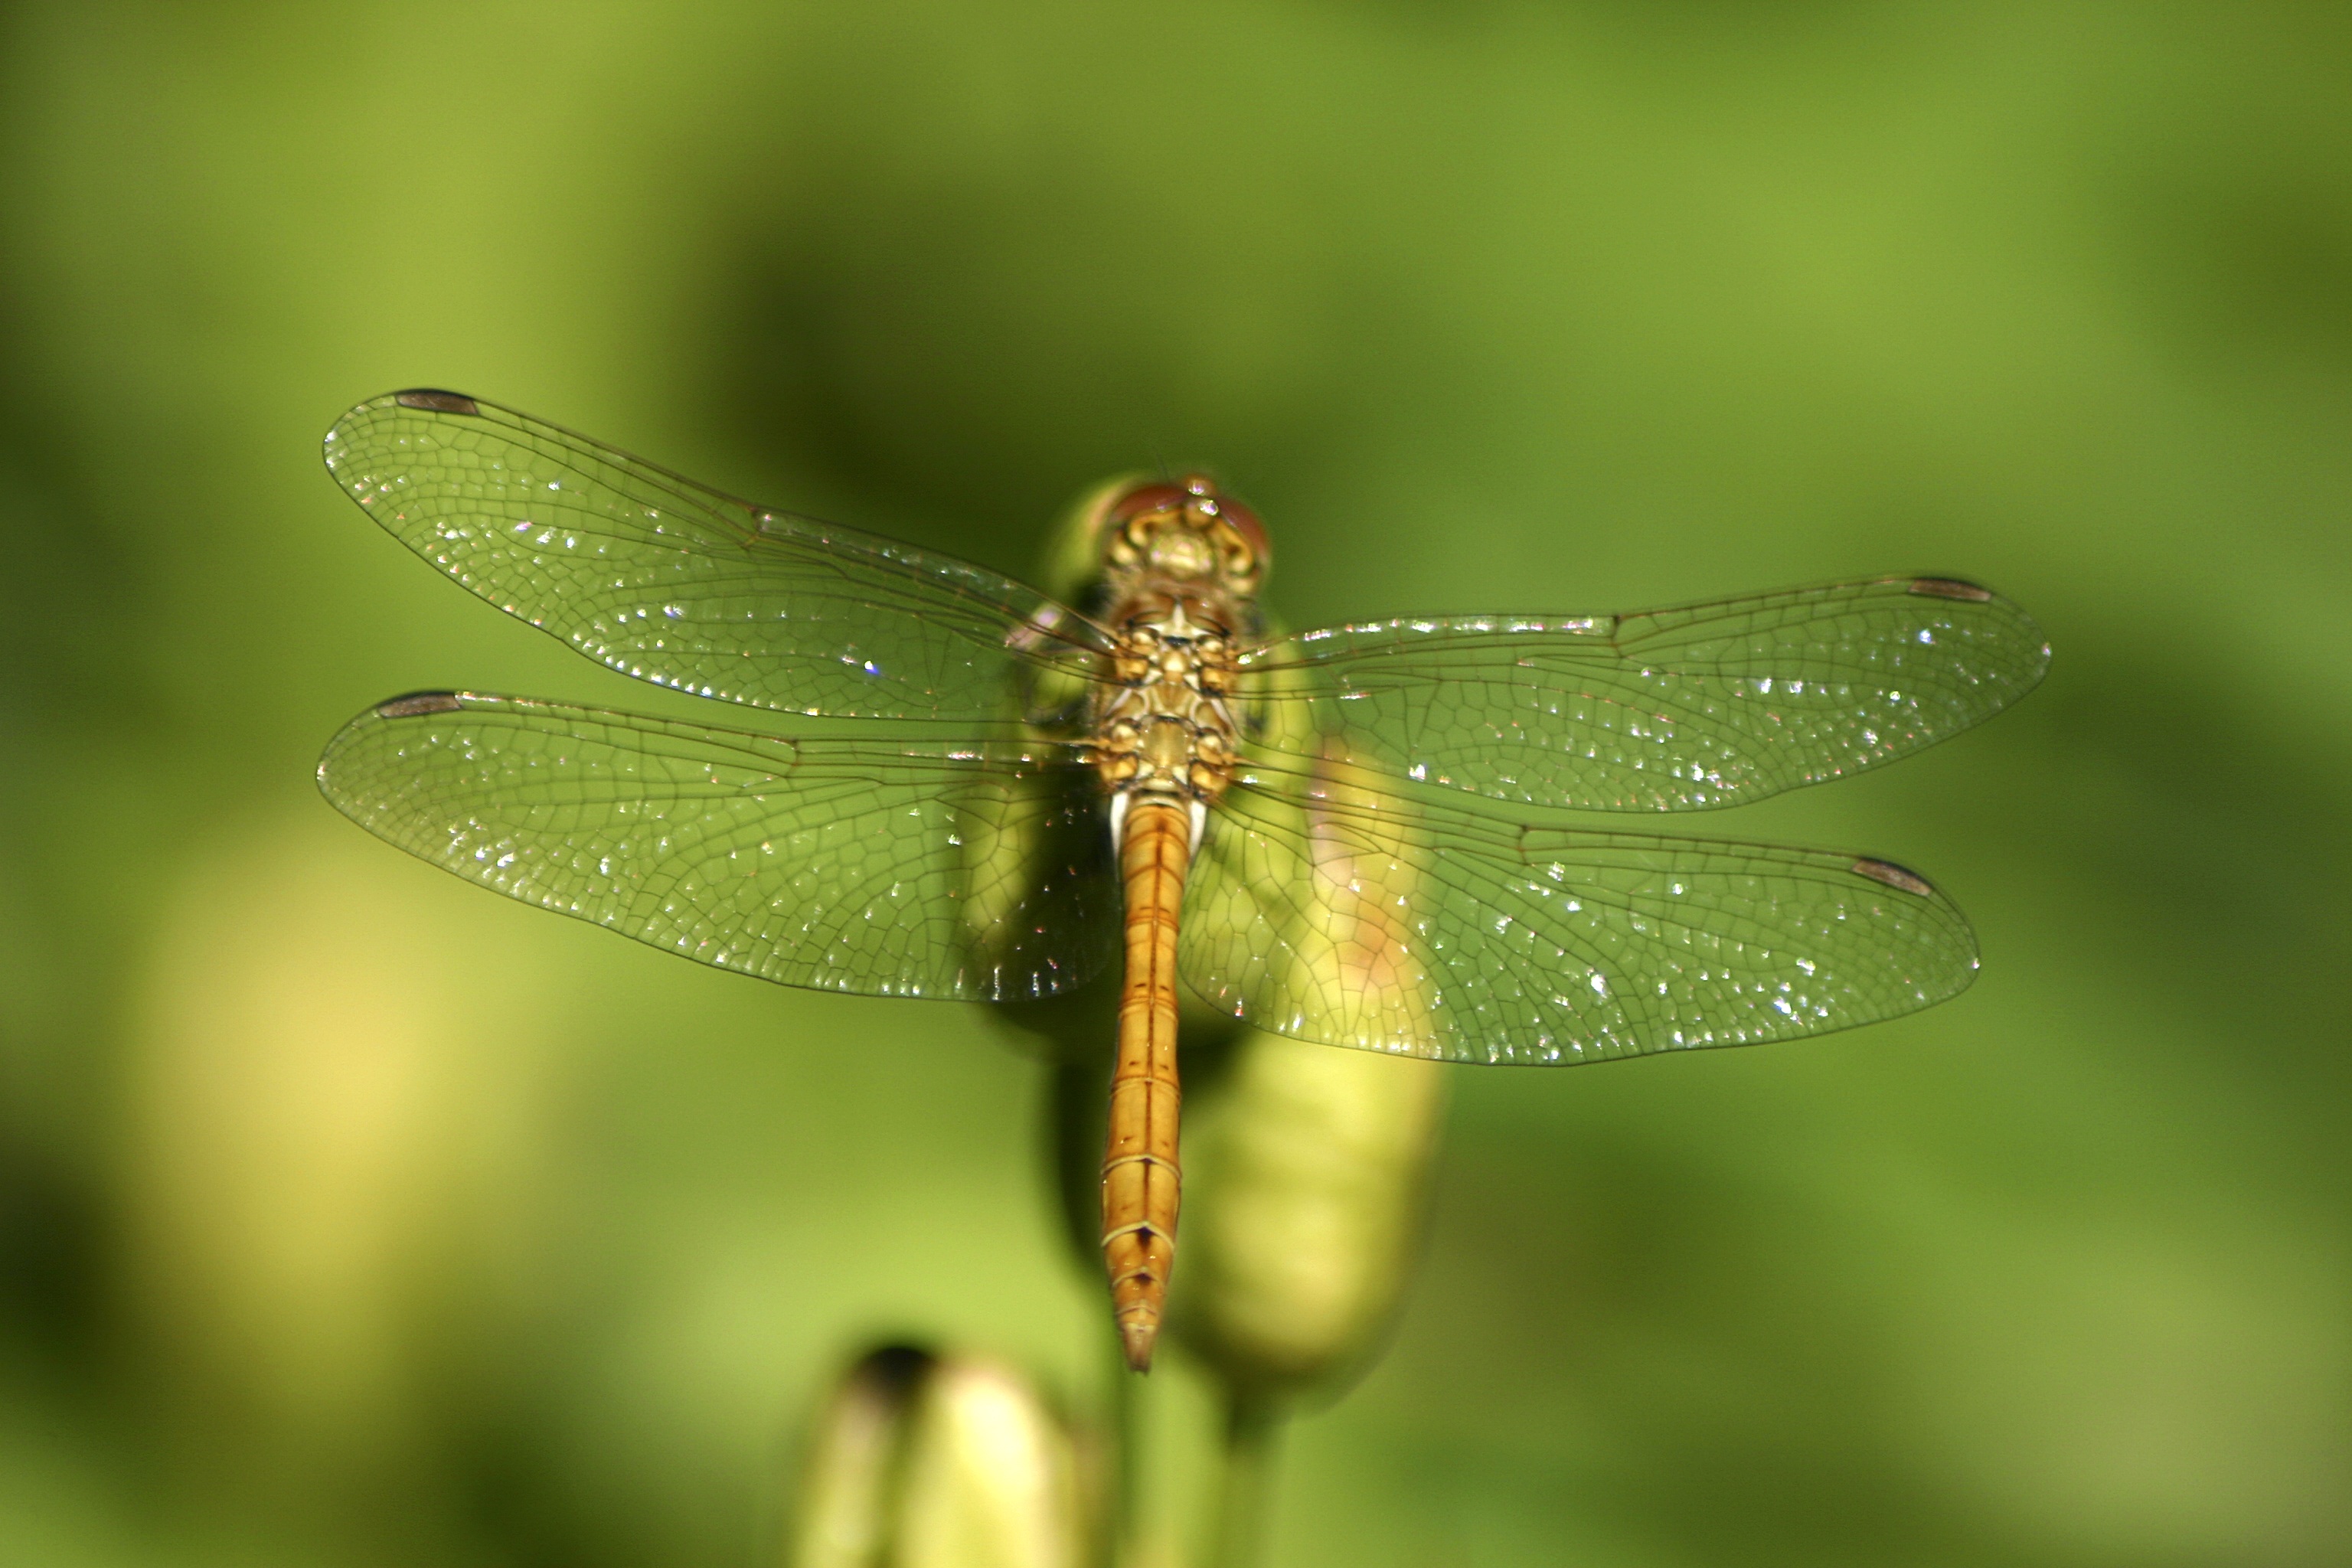
nature, wing, photography, green, insect, fauna, invertebrate, close up, dragonfly, damselfly, groningen, macro photography, arthropod, jo boonstra, plant stem, dragonflies and damseflies, lycaenid, net winged insects